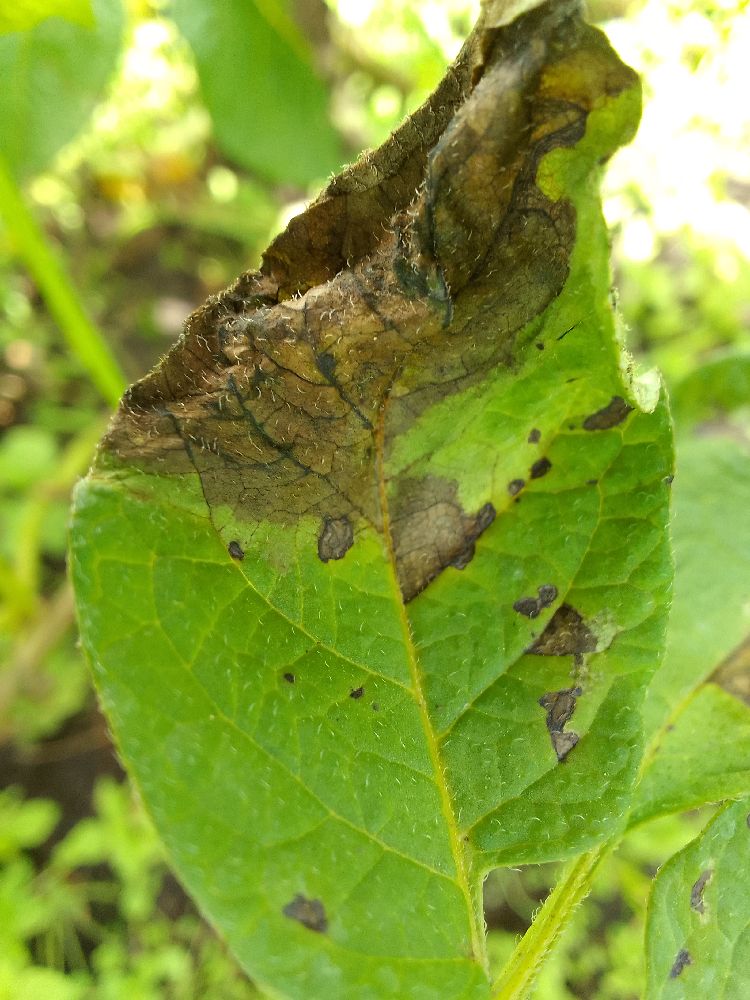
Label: Late blight